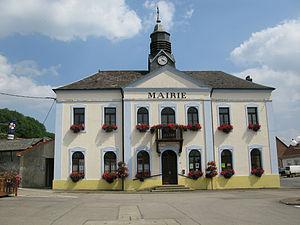
Hucqueliers mairie
Hucqueliers est une commune française située dans le département du Pas-de-Calais en région Hauts-de-France.